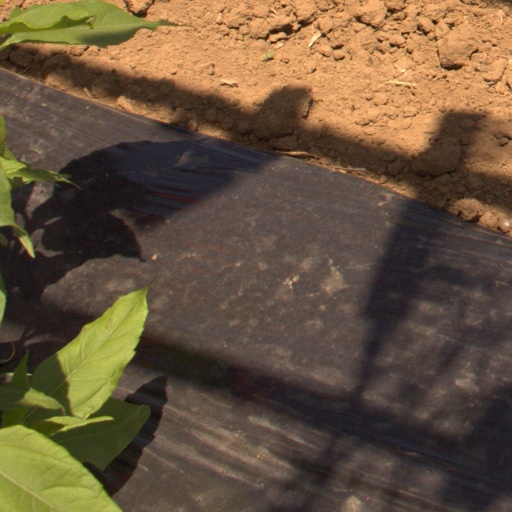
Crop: Jerusalem artichoke